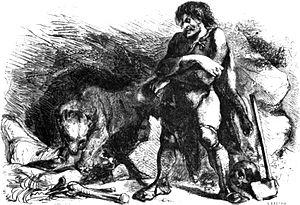
Han d’Islande est un roman de jeunesse de Victor Hugo, publié en 1823. La première version est parue, sans nom d'auteur, dans Le Conservateur littéraire en 1820, avant d'être considérablement remaniée, d'abord dans l'édition de février 1823 puis, avec des versions successives, jusqu'en 1833.